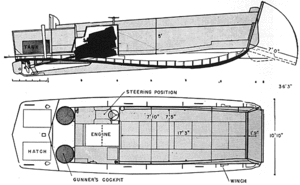
Le Landing Craft, Vehicle, Personnel ou Higgins Boat, est un engin de débarquement américain massivement utilisé lors de la Seconde Guerre mondiale. Il est comparable au Landing Craft Assault anglais.